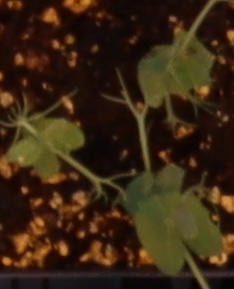
Label: Field Pea